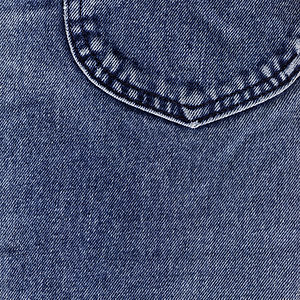
Denim
Denimstof farvet med indigo.
Denim er et slidstærkt, blåt bomuldsstof, der anvendes til arbejdsbukser og cowboybukser. Ordet er afledt fra den franske betegnelse serge de Nîmes – dvs. kipervævet stof fra Nîmes. Levi Strauss begyndte at producere bukser og overalls af sejldug som arbejdstøj til guldminearbejderne i Californien. Levi Strauss og Jacob Youphes brugte sidenhen denim.